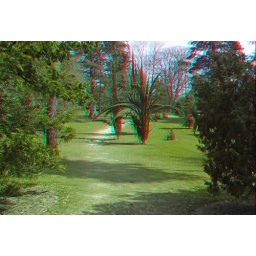
Pinetum Wakehurst place in Anaglyph 3D stereo red blue galsses to view